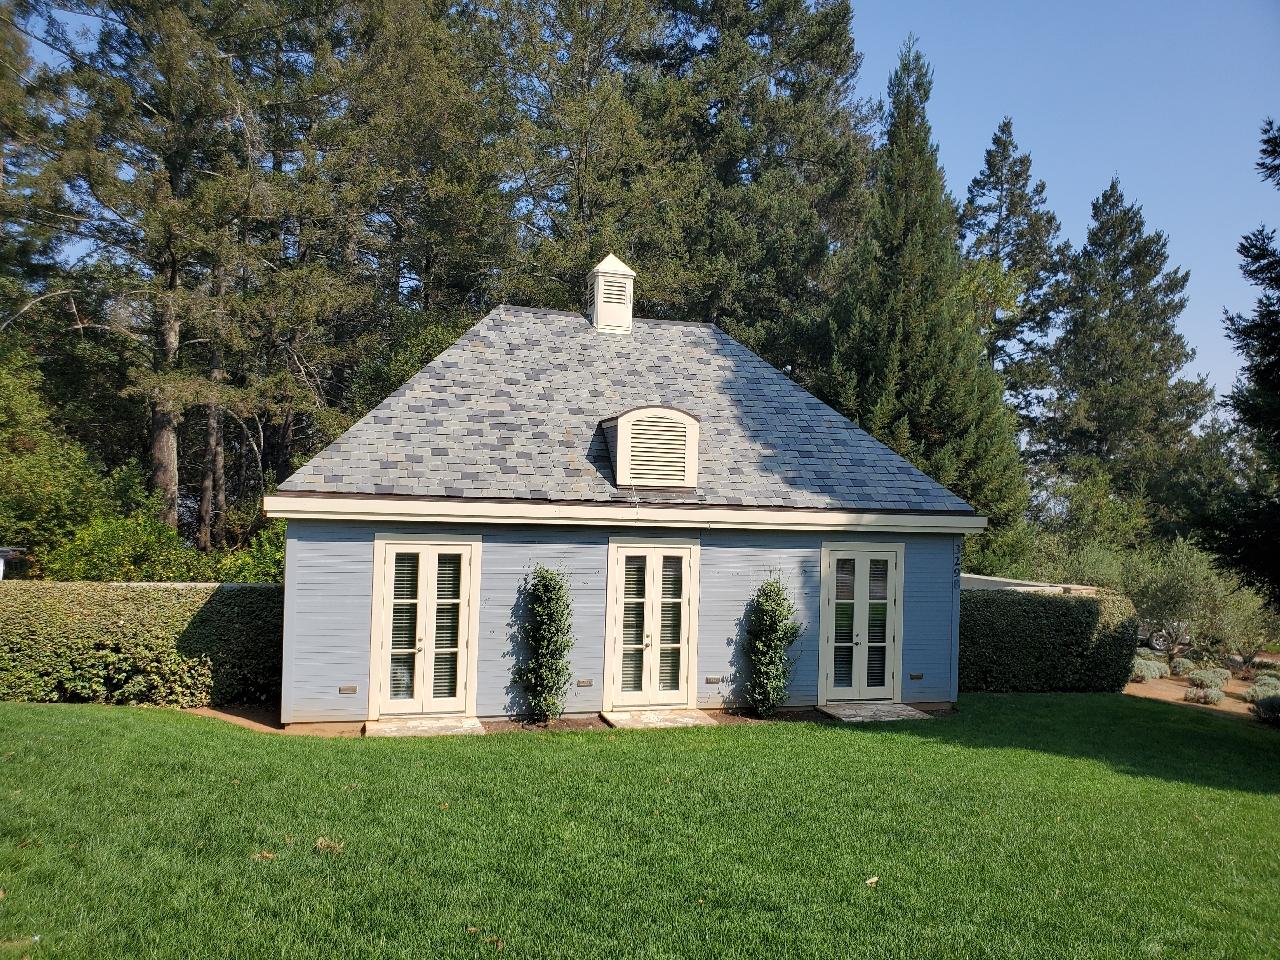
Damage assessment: no_damage